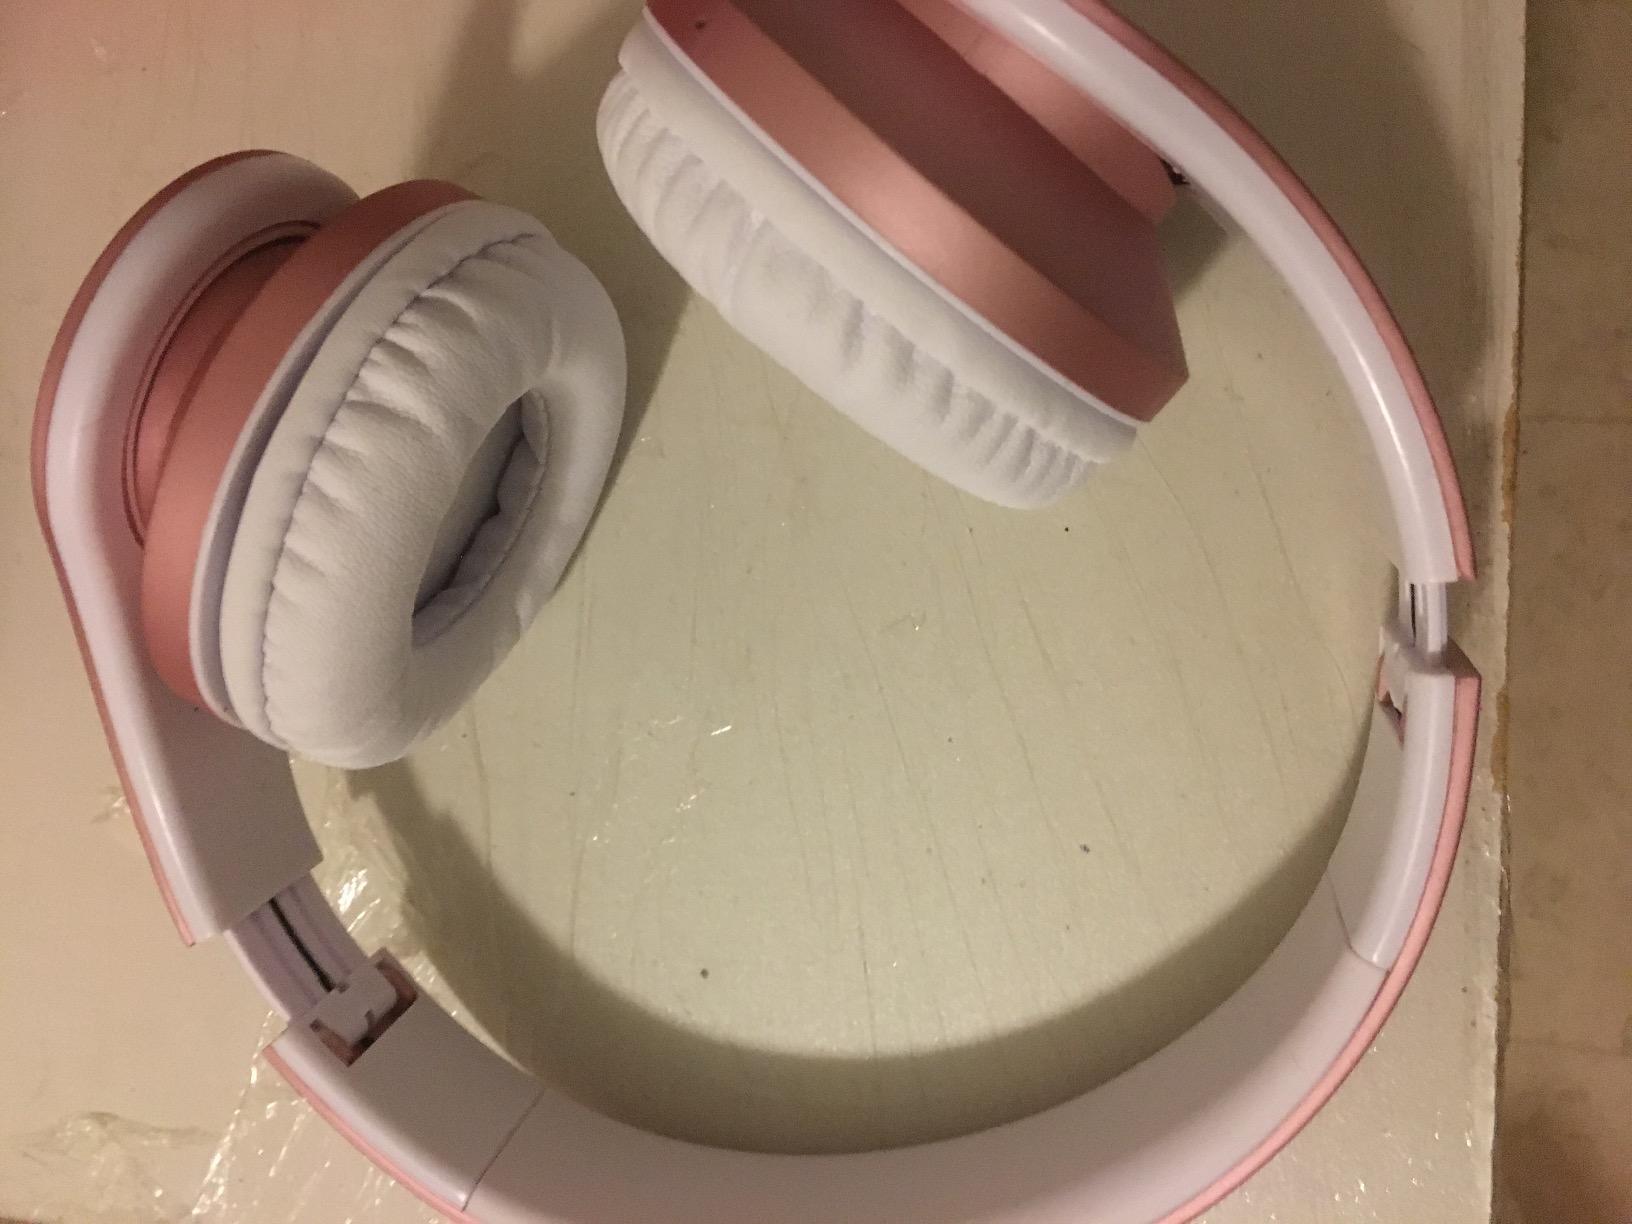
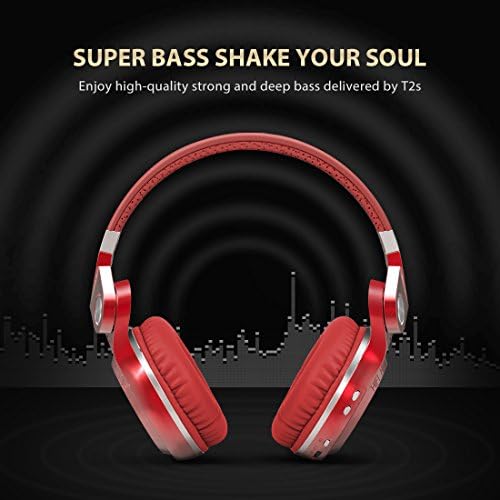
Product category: headphones
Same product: no